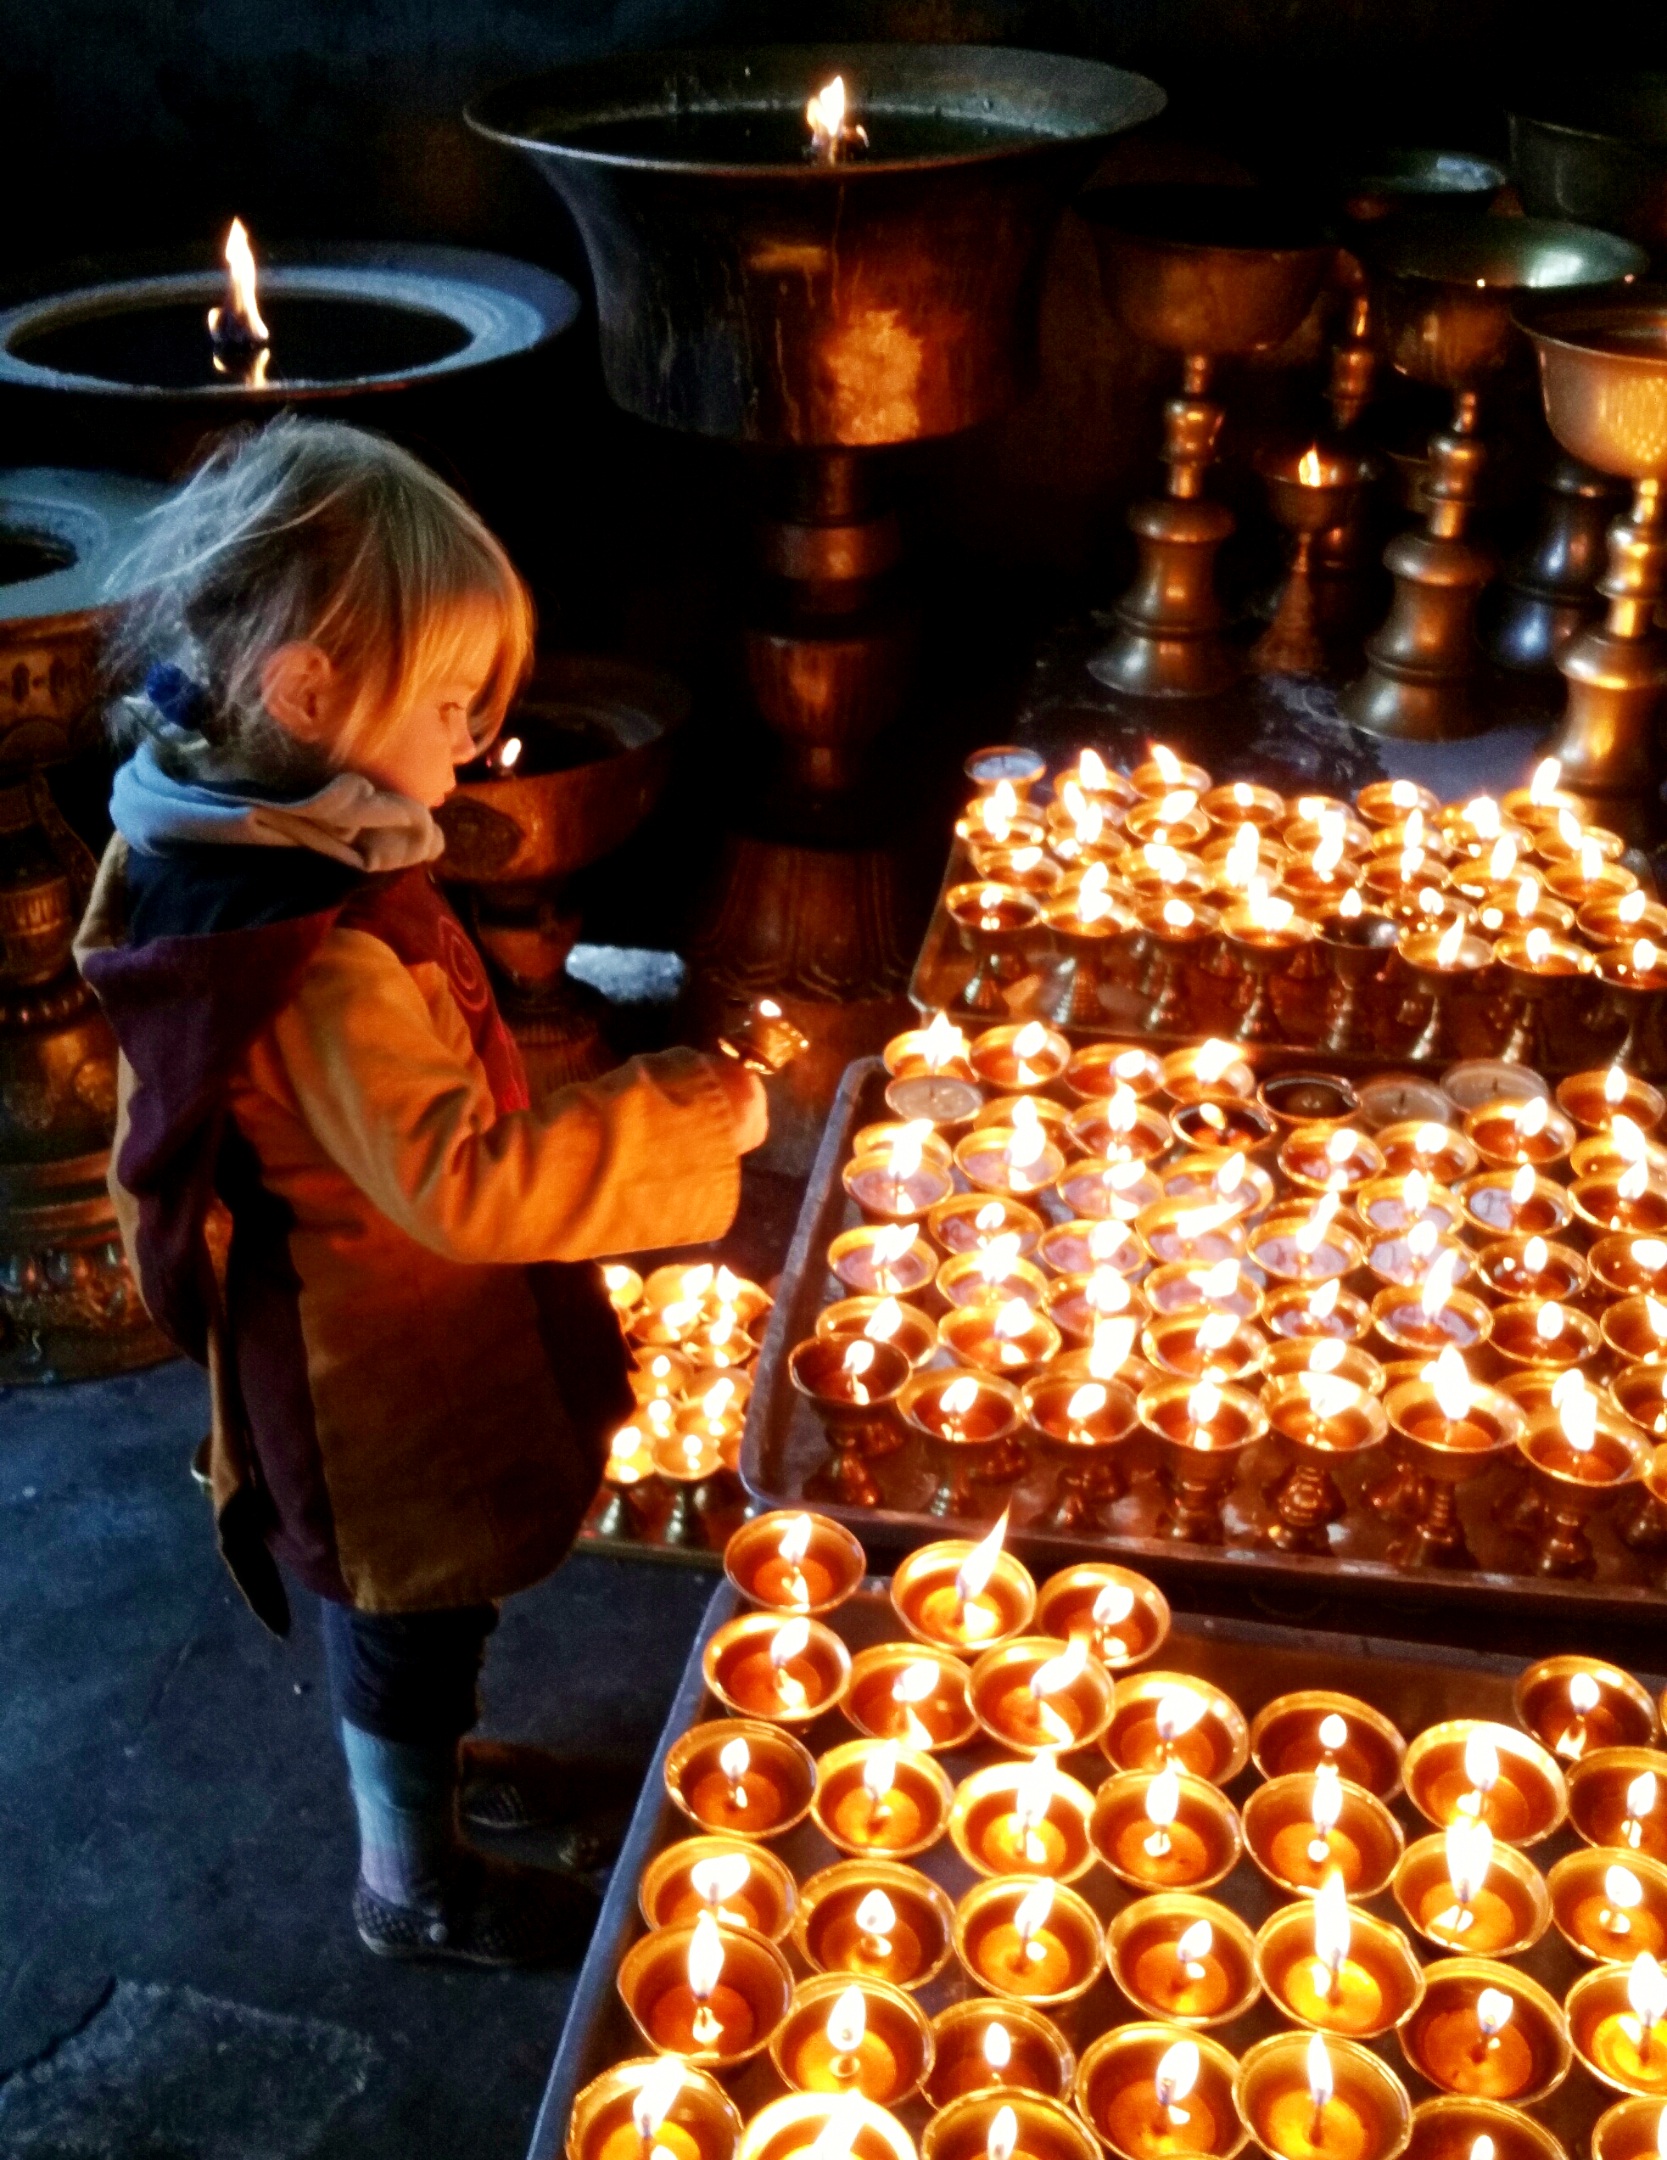
night, food, church, candle, lighting, nepal, tradition, the little girl